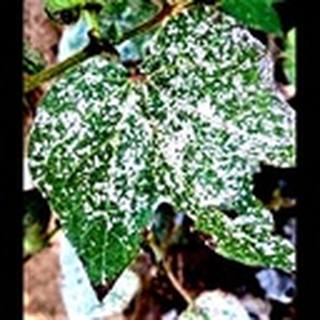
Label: cotton_powdery_mildew